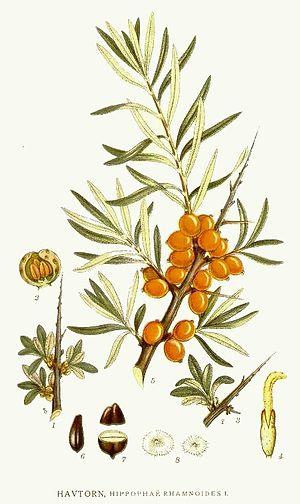
L'Argousier est une espèce d'arbrisseau dioïque, épineux, originaire des zones tempérées d'Europe et d'Asie. Il est bien représenté également dans les régions subtropicales d'Asie, en altitude.